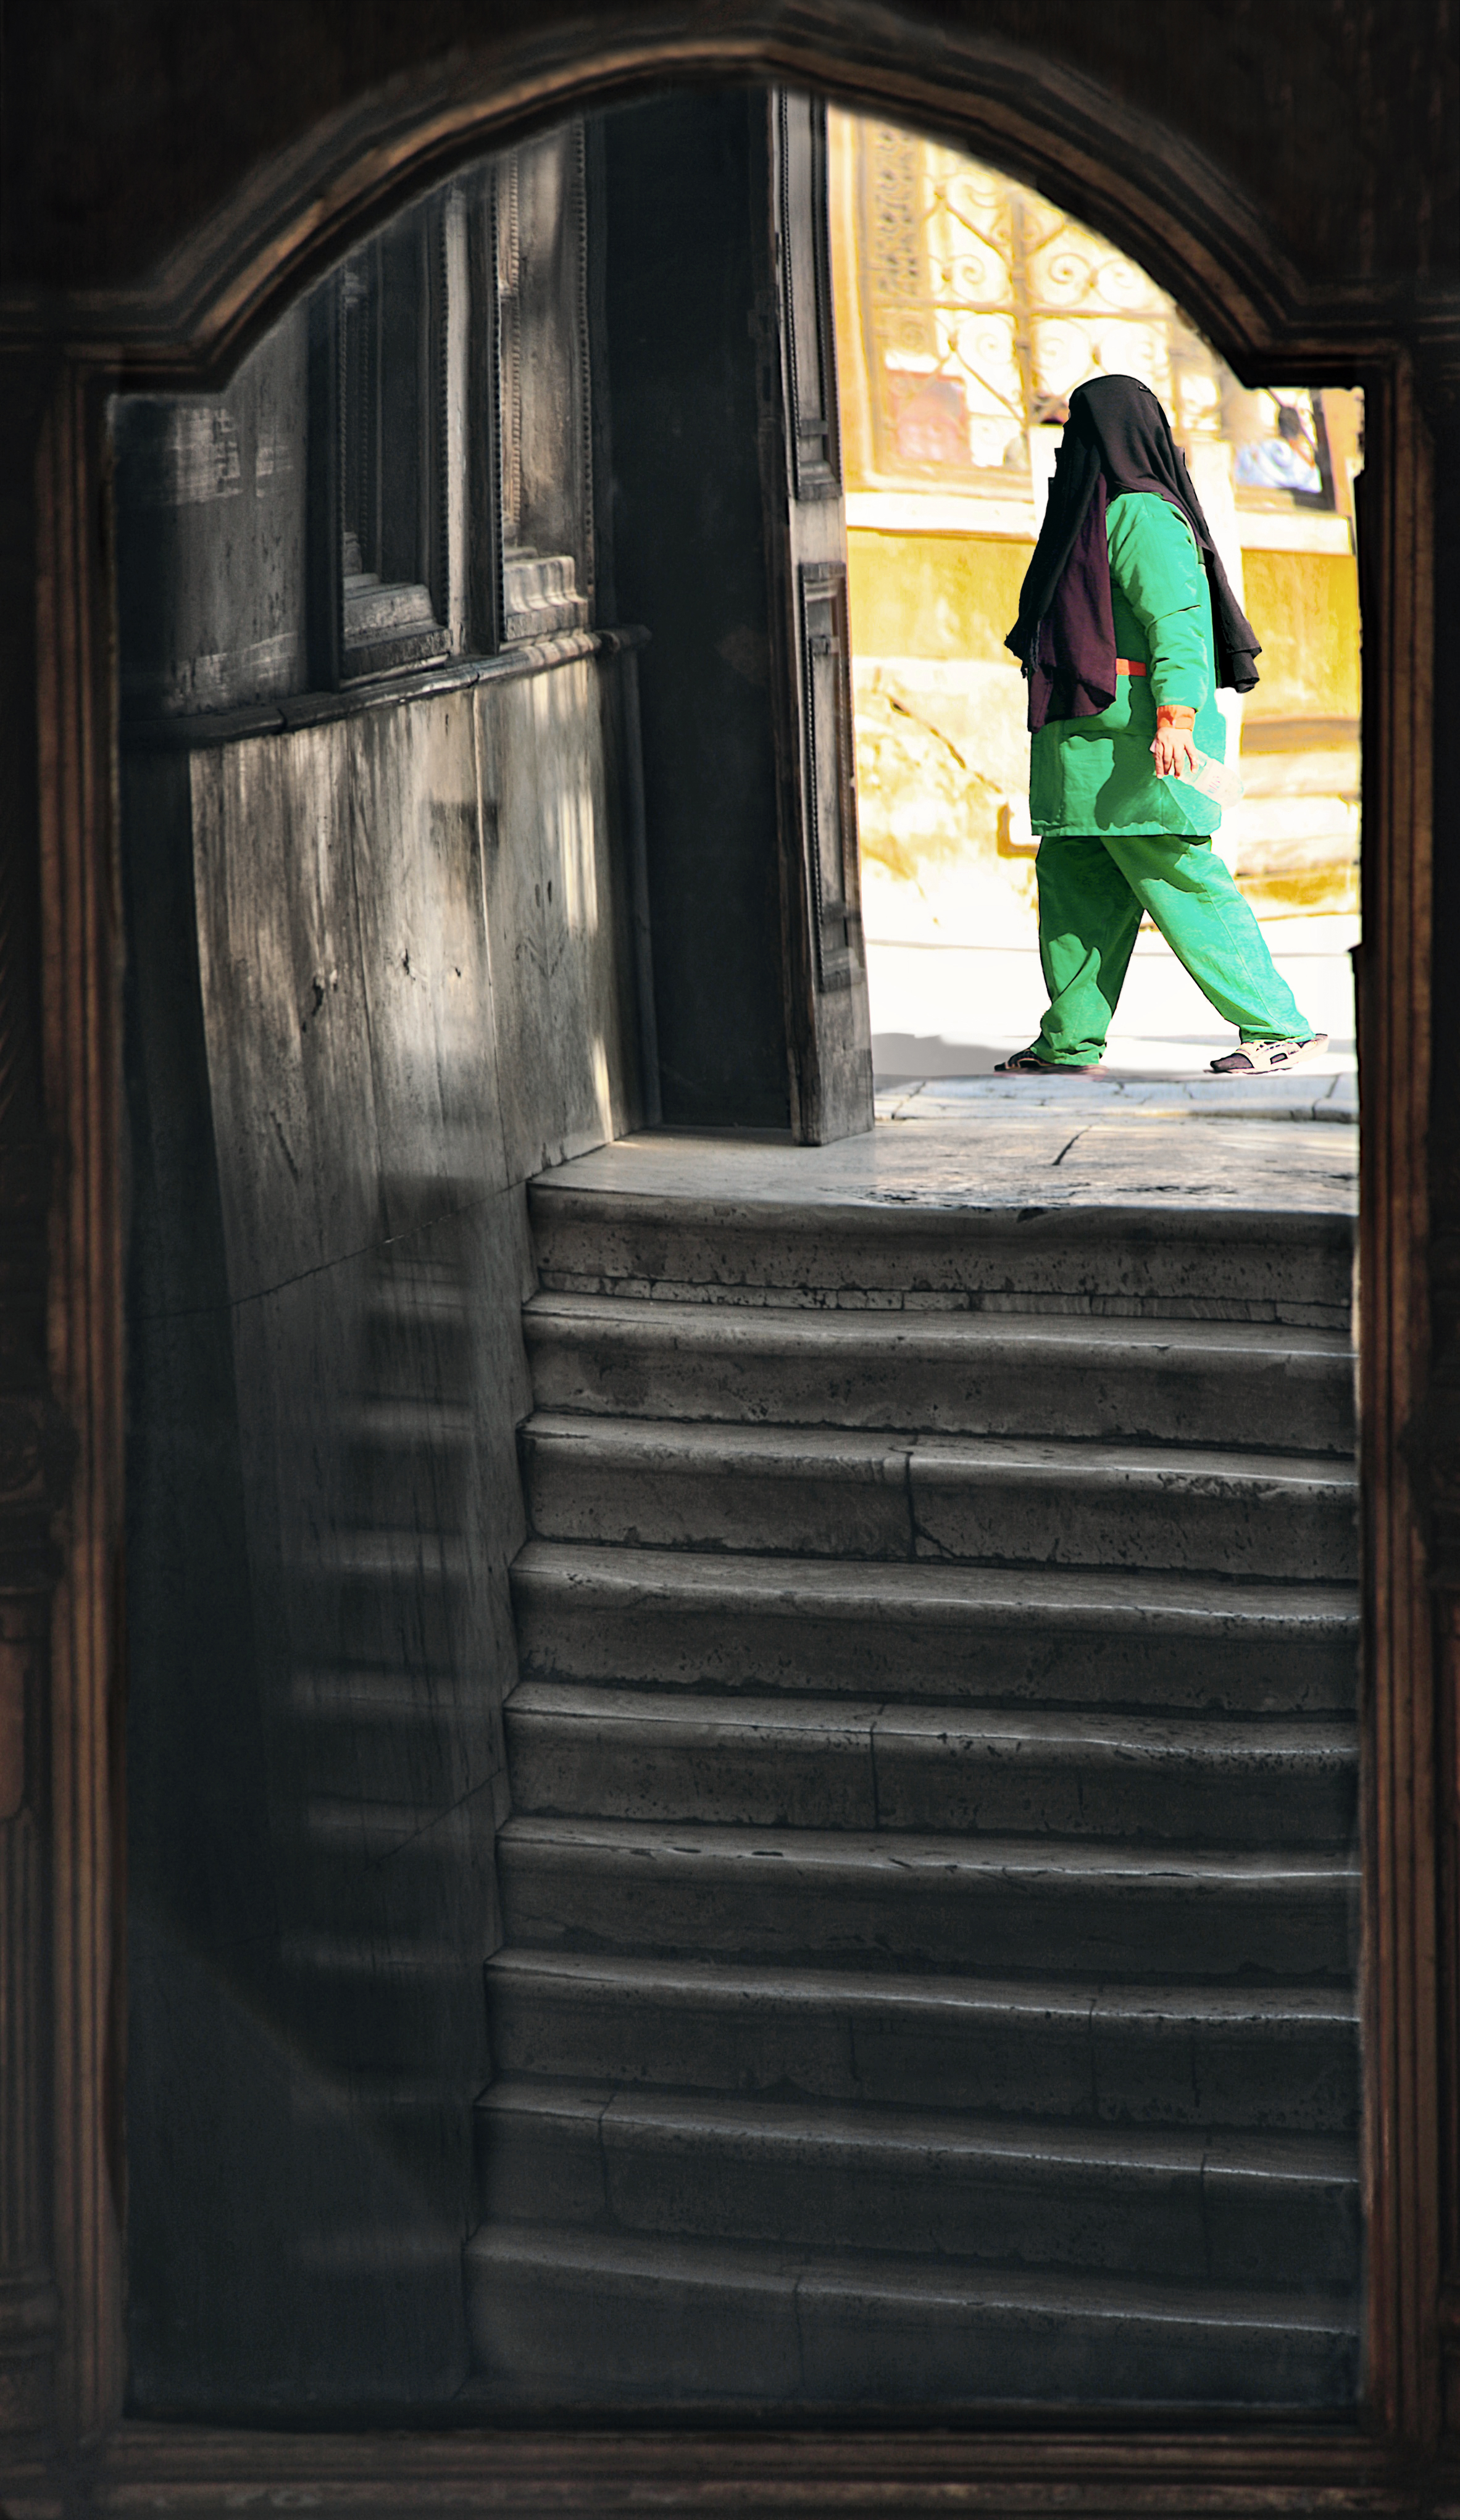
walking, light, wood, woman, street, window, wall, green, color, contrast, blue, door, interior design, egypt, stairs, mirror, photograph, picture frame, streetscene, moment, mirroring, cairo